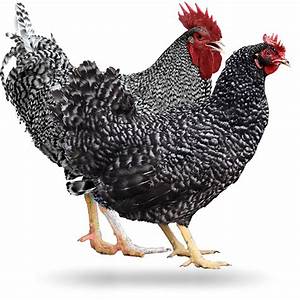
Label: gallina